Øksfjord Church

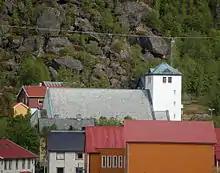
View of the church

Øksfjord Church is a parish church of the Church of Norway in Loppa Municipality in Finnmark county, Norway. It is located in the village of Øksfjord. It is main church for the Loppa parish which is part of the Alta prosti (deanery) in the Diocese of Nord-Hålogaland. The stone church was built in a long church style in 1954 using plans drawn up by the architect Hans Magnus. The church seats about 210 people.